History of ancient Egypt

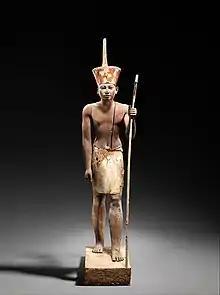
A guardian statue which reflects the facial features of the reigning king, probably Amenemhat II or Senwosret II, and which functioned as a divine guardian for the imiut. Made of cedar wood and plaster 1919–1885 BC

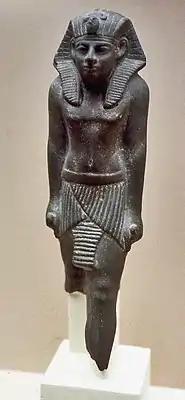
Statuette of Merankhre Mentuhotep, a minor pharaoh of the Sixteenth Dynasty, reigning over the Theban region c. 1585 BC.

The Middle Kingdom is the period in the history of ancient Egypt stretching from the 39th regnal year of Mentuhotep II of the Eleventh Dynasty to the end of the Thirteenth Dynasty, roughly between 2030 and 1650 BC. The period comprises two phases, the Eleventh Dynasty, which ruled from Thebes, and then the Twelfth Dynasty, whose capital was Lisht. These two dynasties were originally considered the full extent of this unified kingdom, but some historians now consider the first part of the Thirteenth Dynasty to belong to the Middle Kingdom.